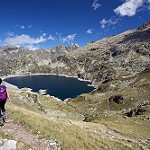
Scene: Outdoor